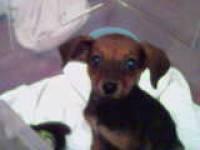
Breed: miniature pinscher